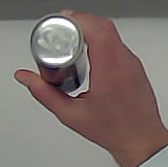
Product: redbull_energydrink